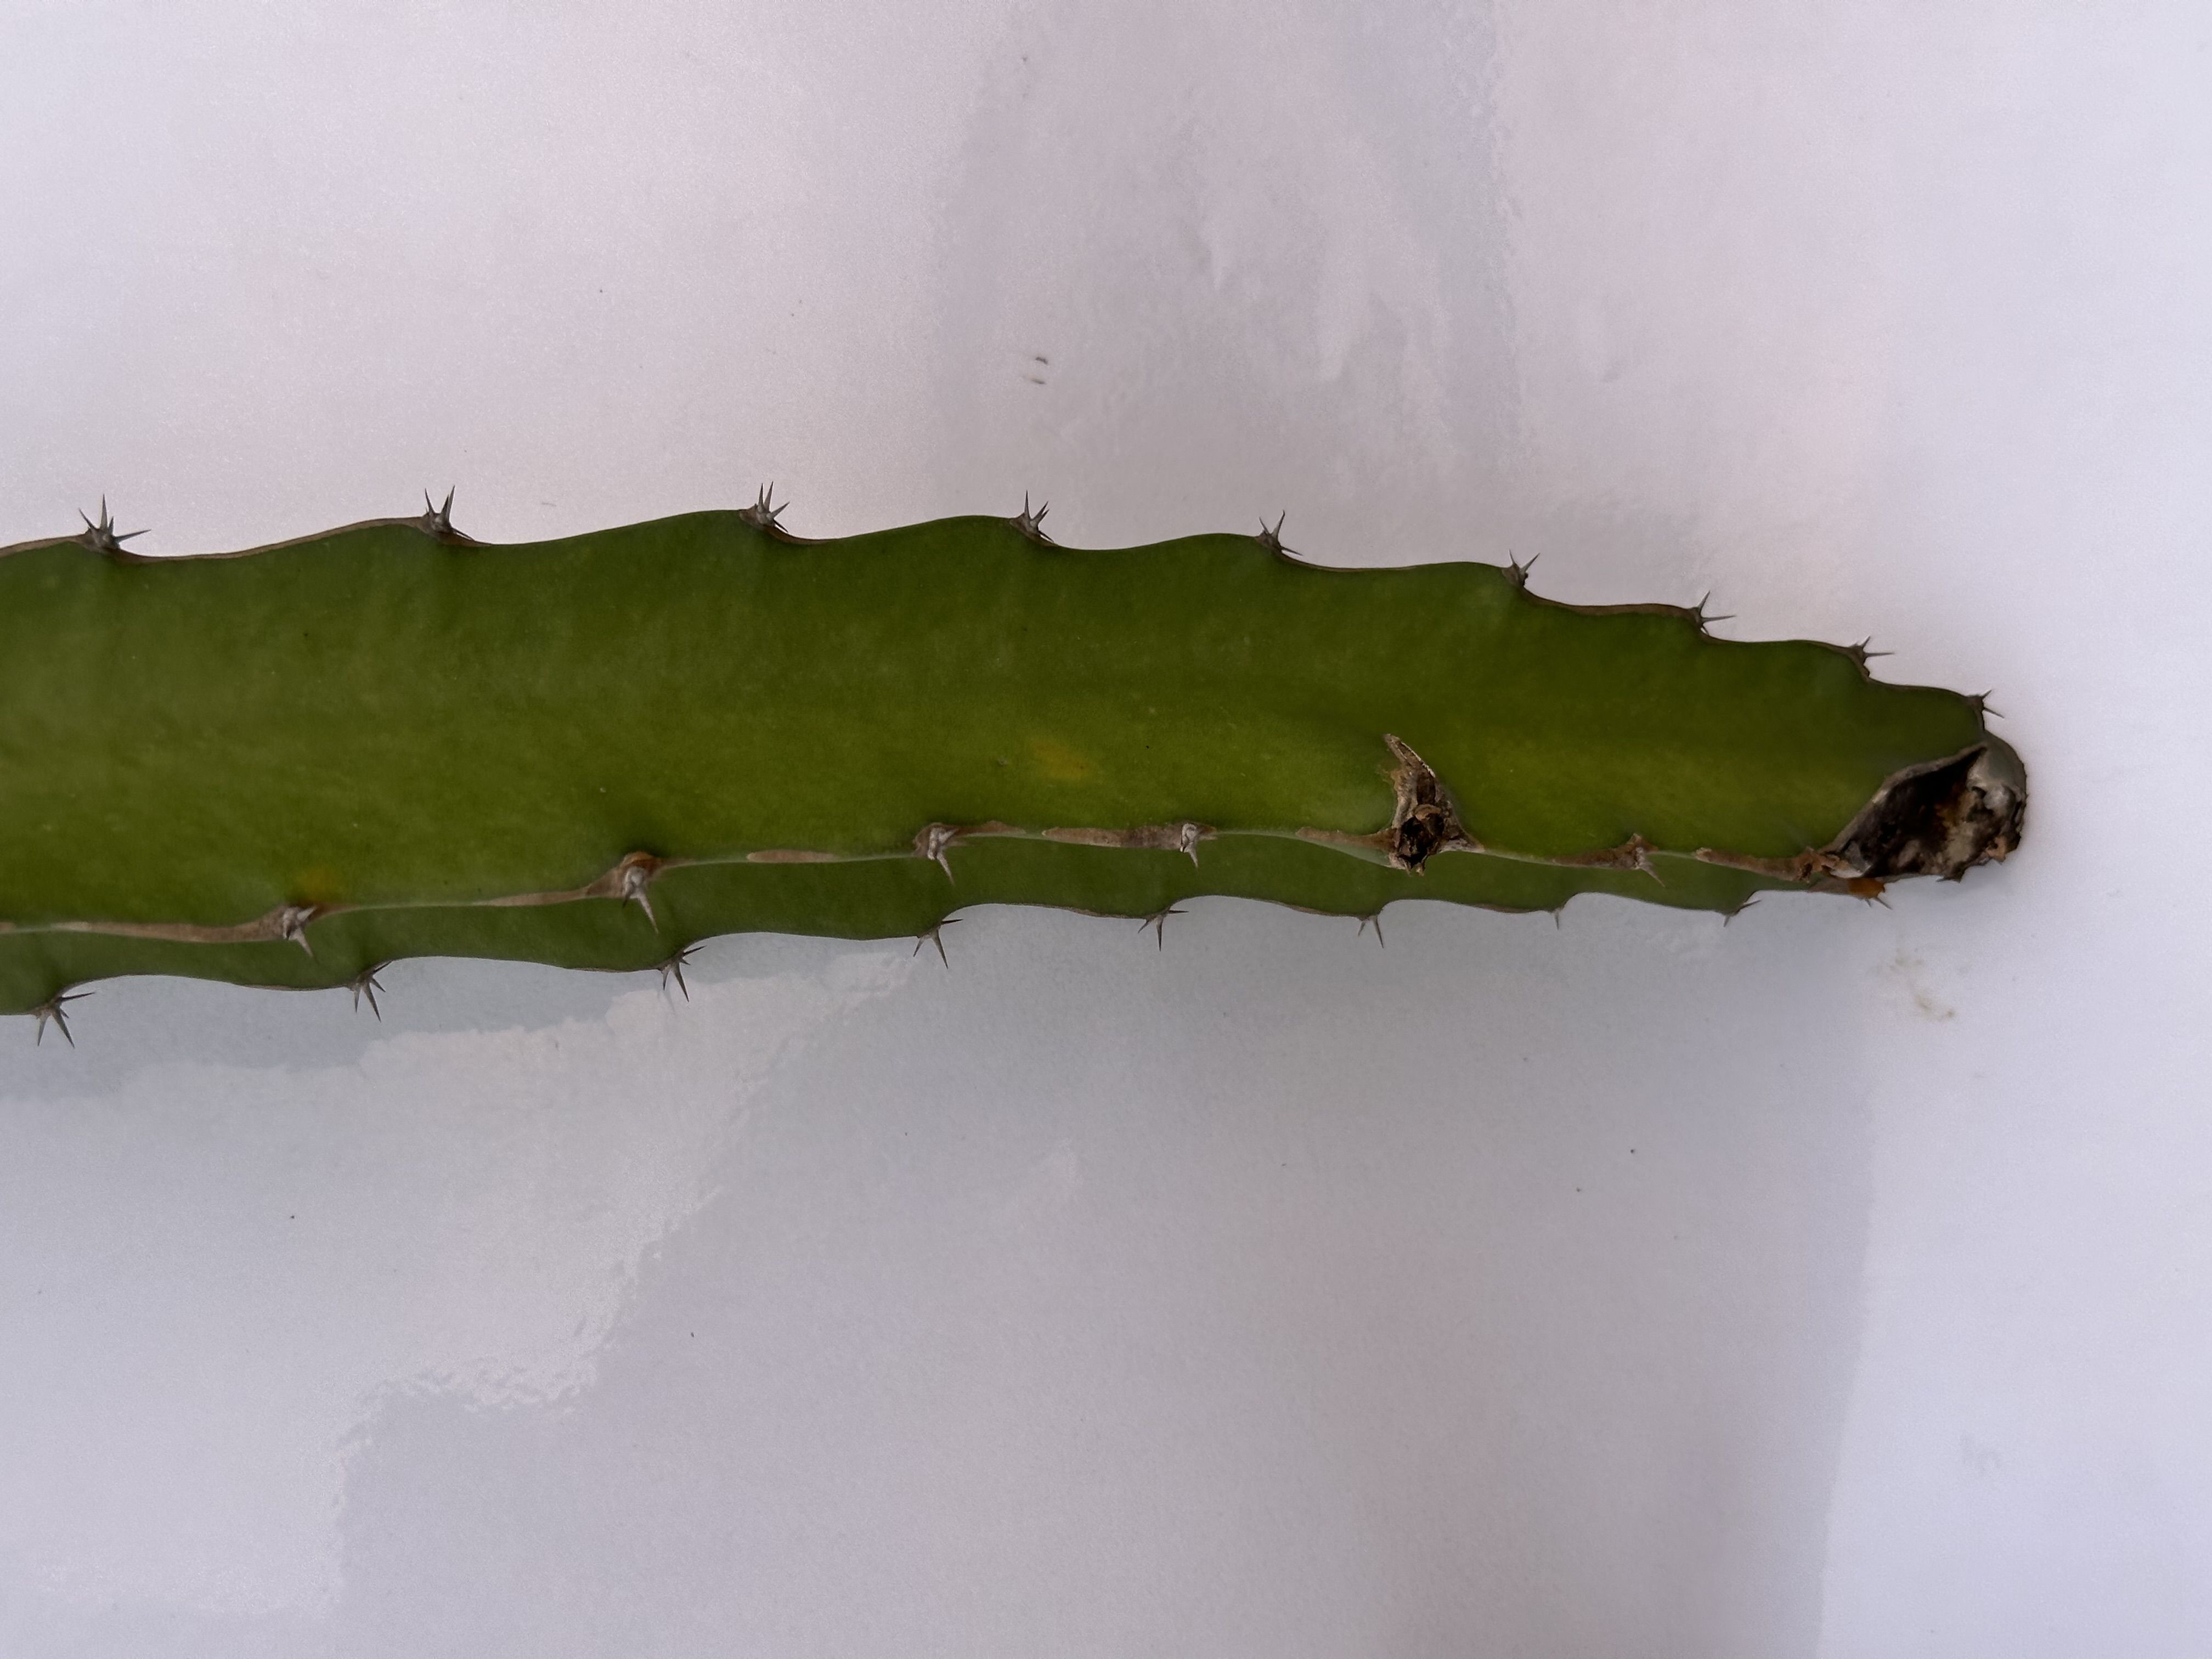
Label: Good leaf